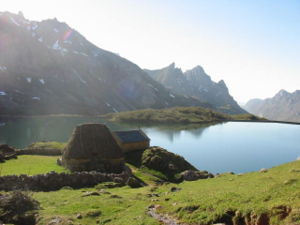
Asturien / Sightseeing / Andre interessante steder
Somiedosøen
Asturien er en selvstyrende enhed i det nordvestlige Spanien.